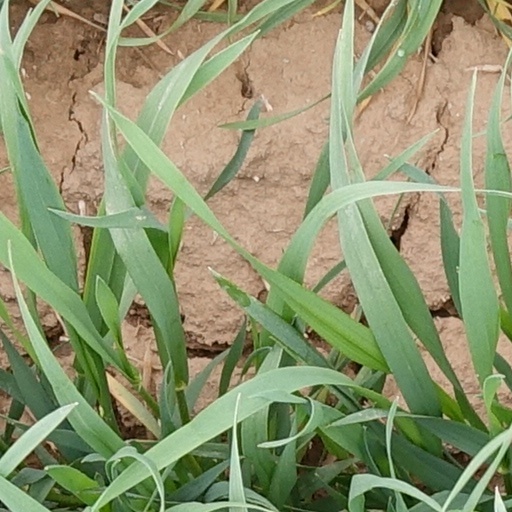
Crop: wheat